Blutenburg Castle

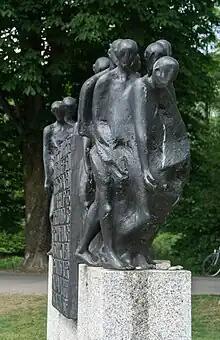
Jewish Memorial at Blutenburg Castle

Since 1983 the International Youth Library ("Internationale Jugendbibliothek") has been housed in Blutenburg Castle. The Blutenburg concerts are well known.